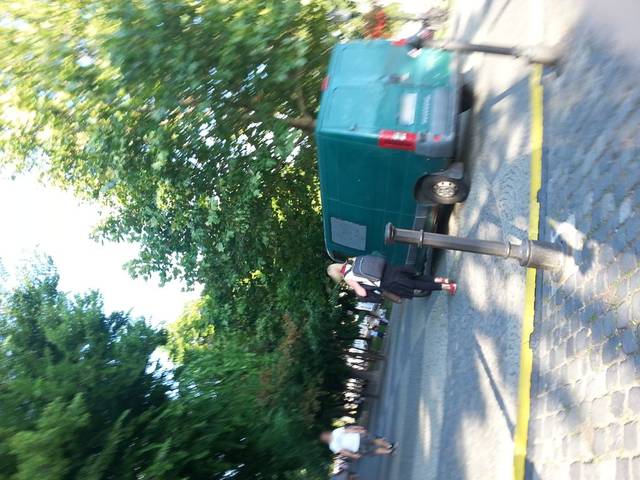
Region: Austria
Coordinates: 48.141, 17.105